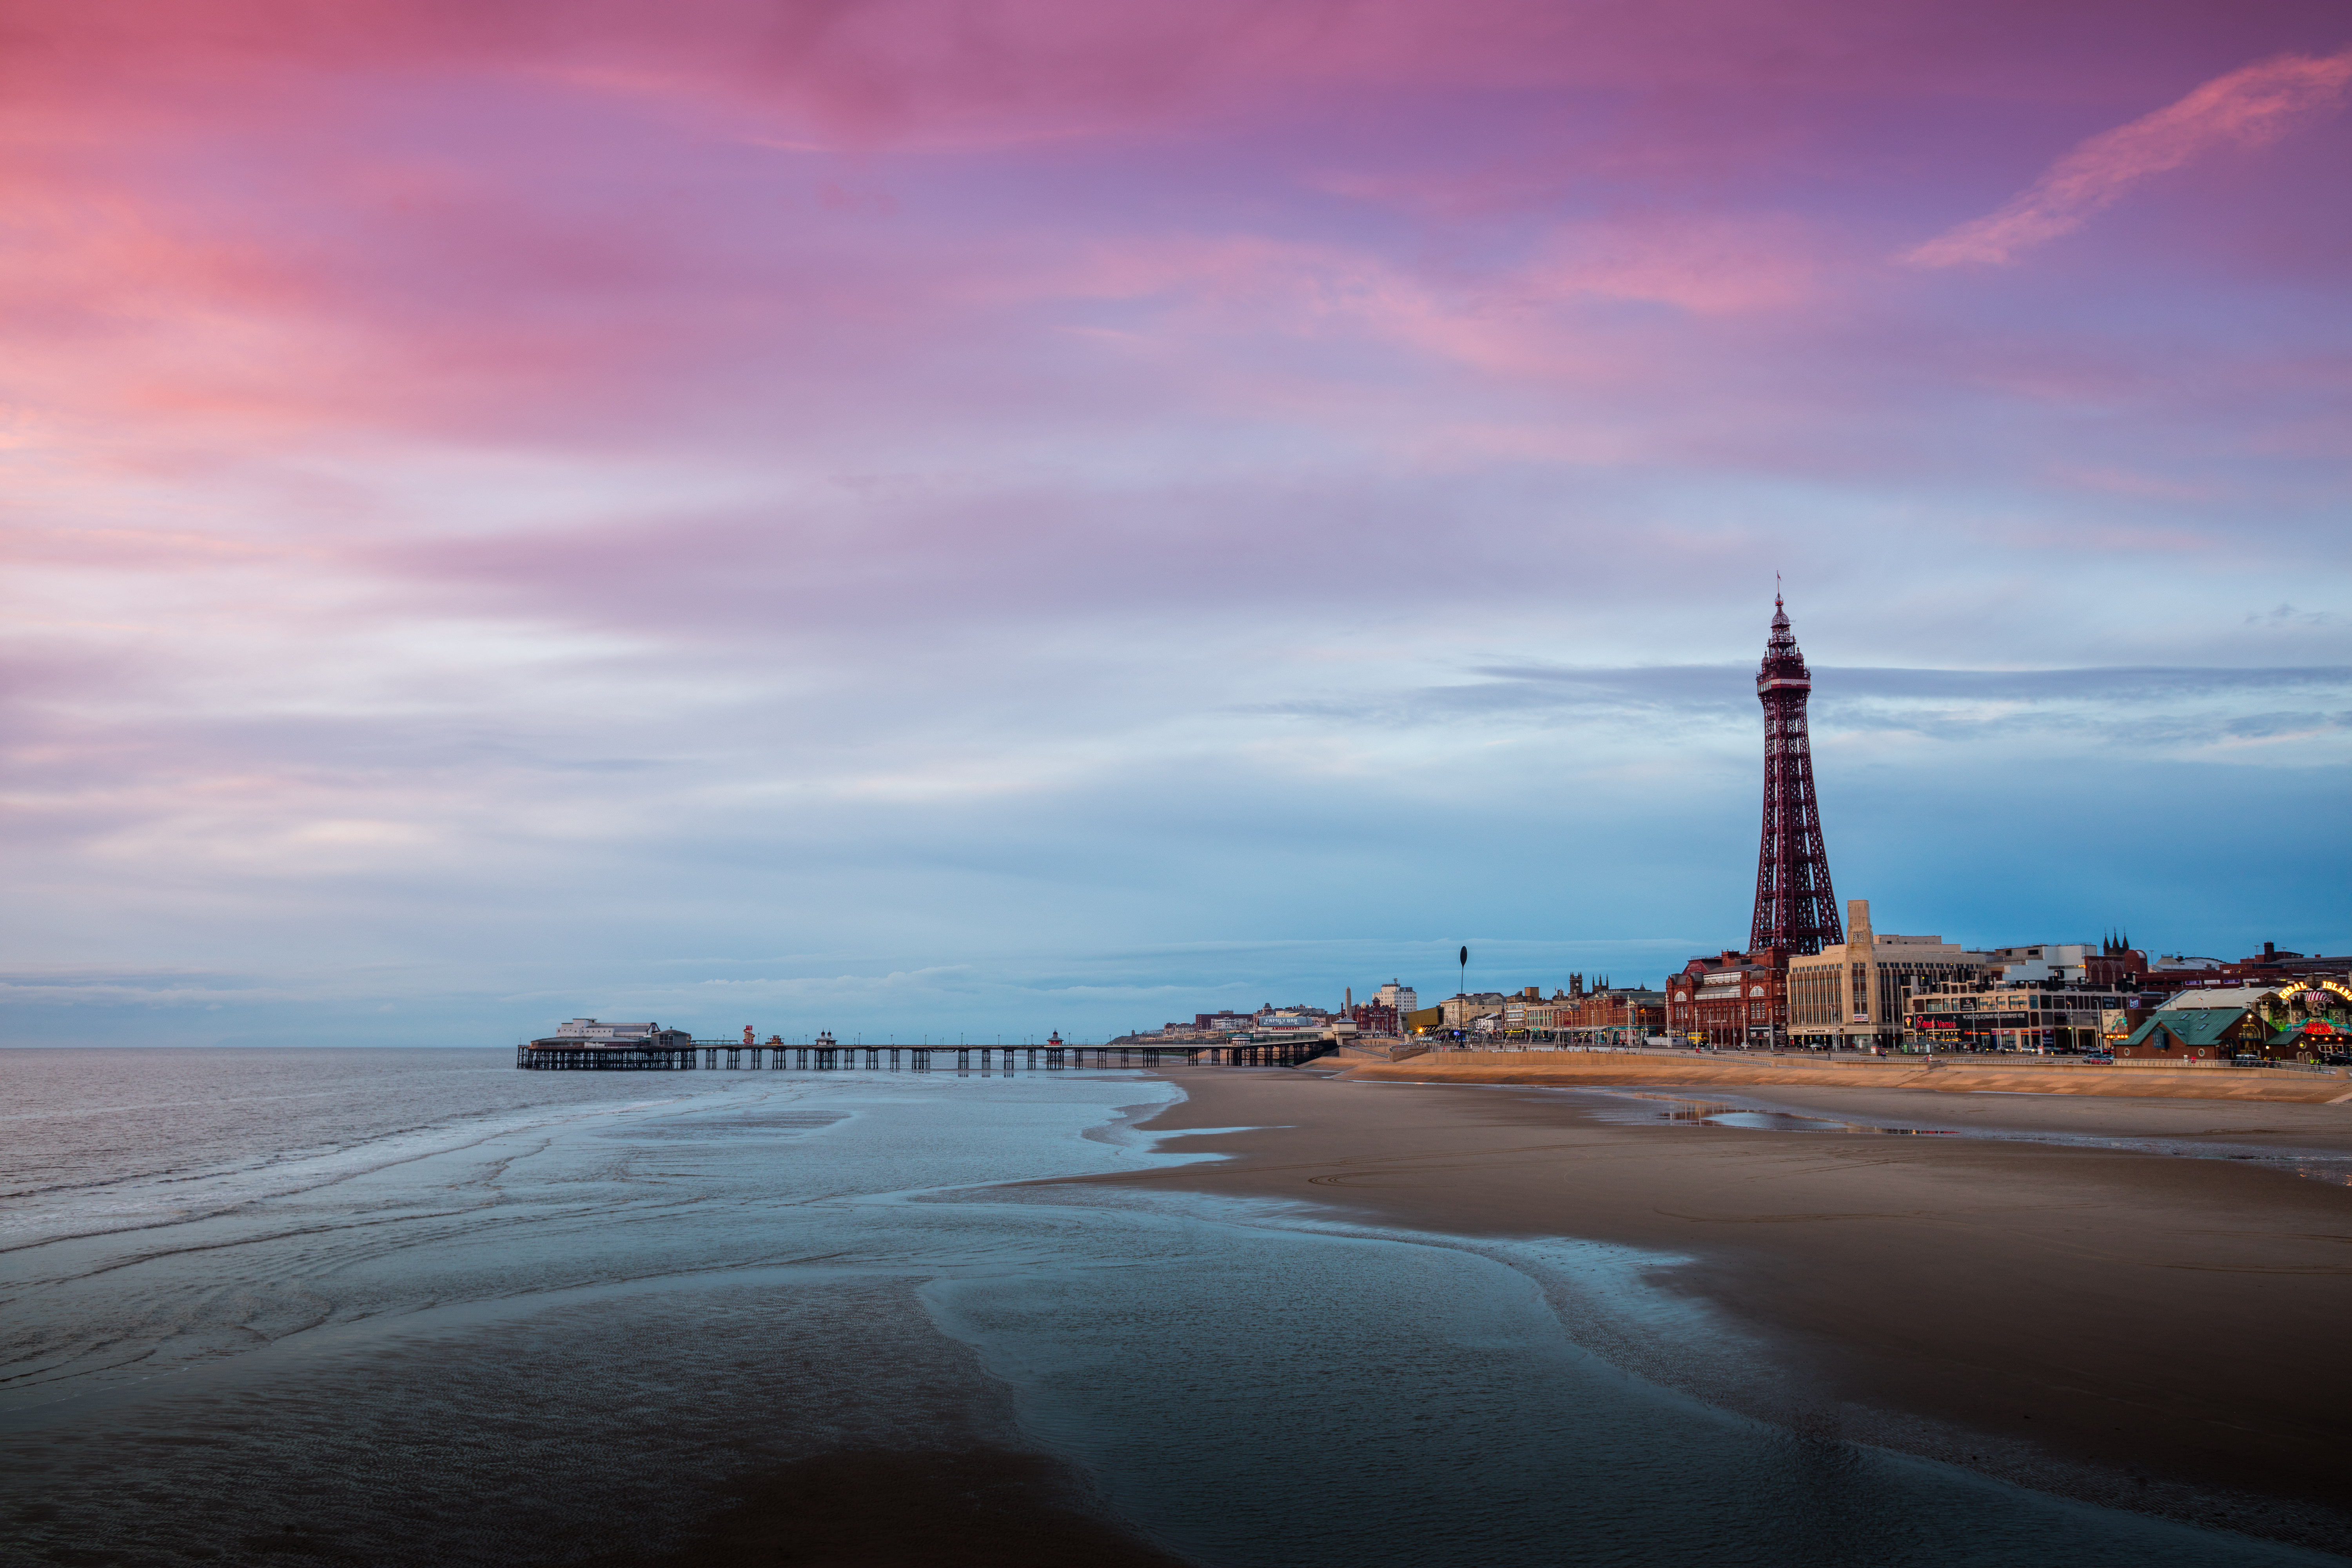
beach, landscape, sea, coast, water, nature, sand, ocean, horizon, cloud, sky, sunrise, sunset, morning, shore, wave, dawn, pier, seaside, dusk, evening, reflection, tower, seascape, bay, seashore, body of water, outdoors, buildings